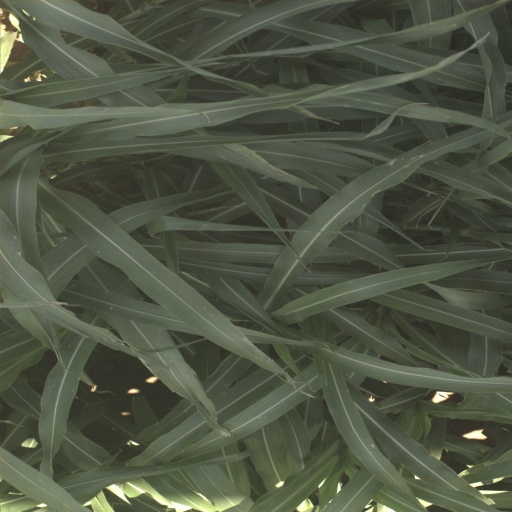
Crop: sorghum